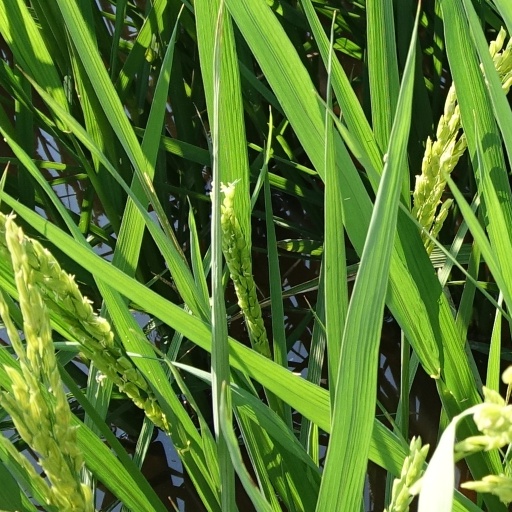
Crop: rice